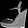
Label: Sandal